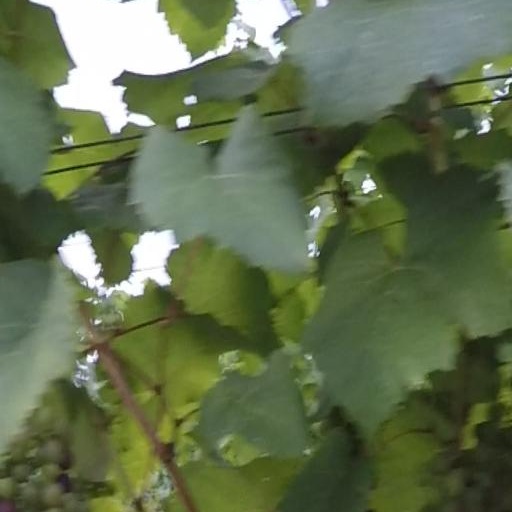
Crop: grape